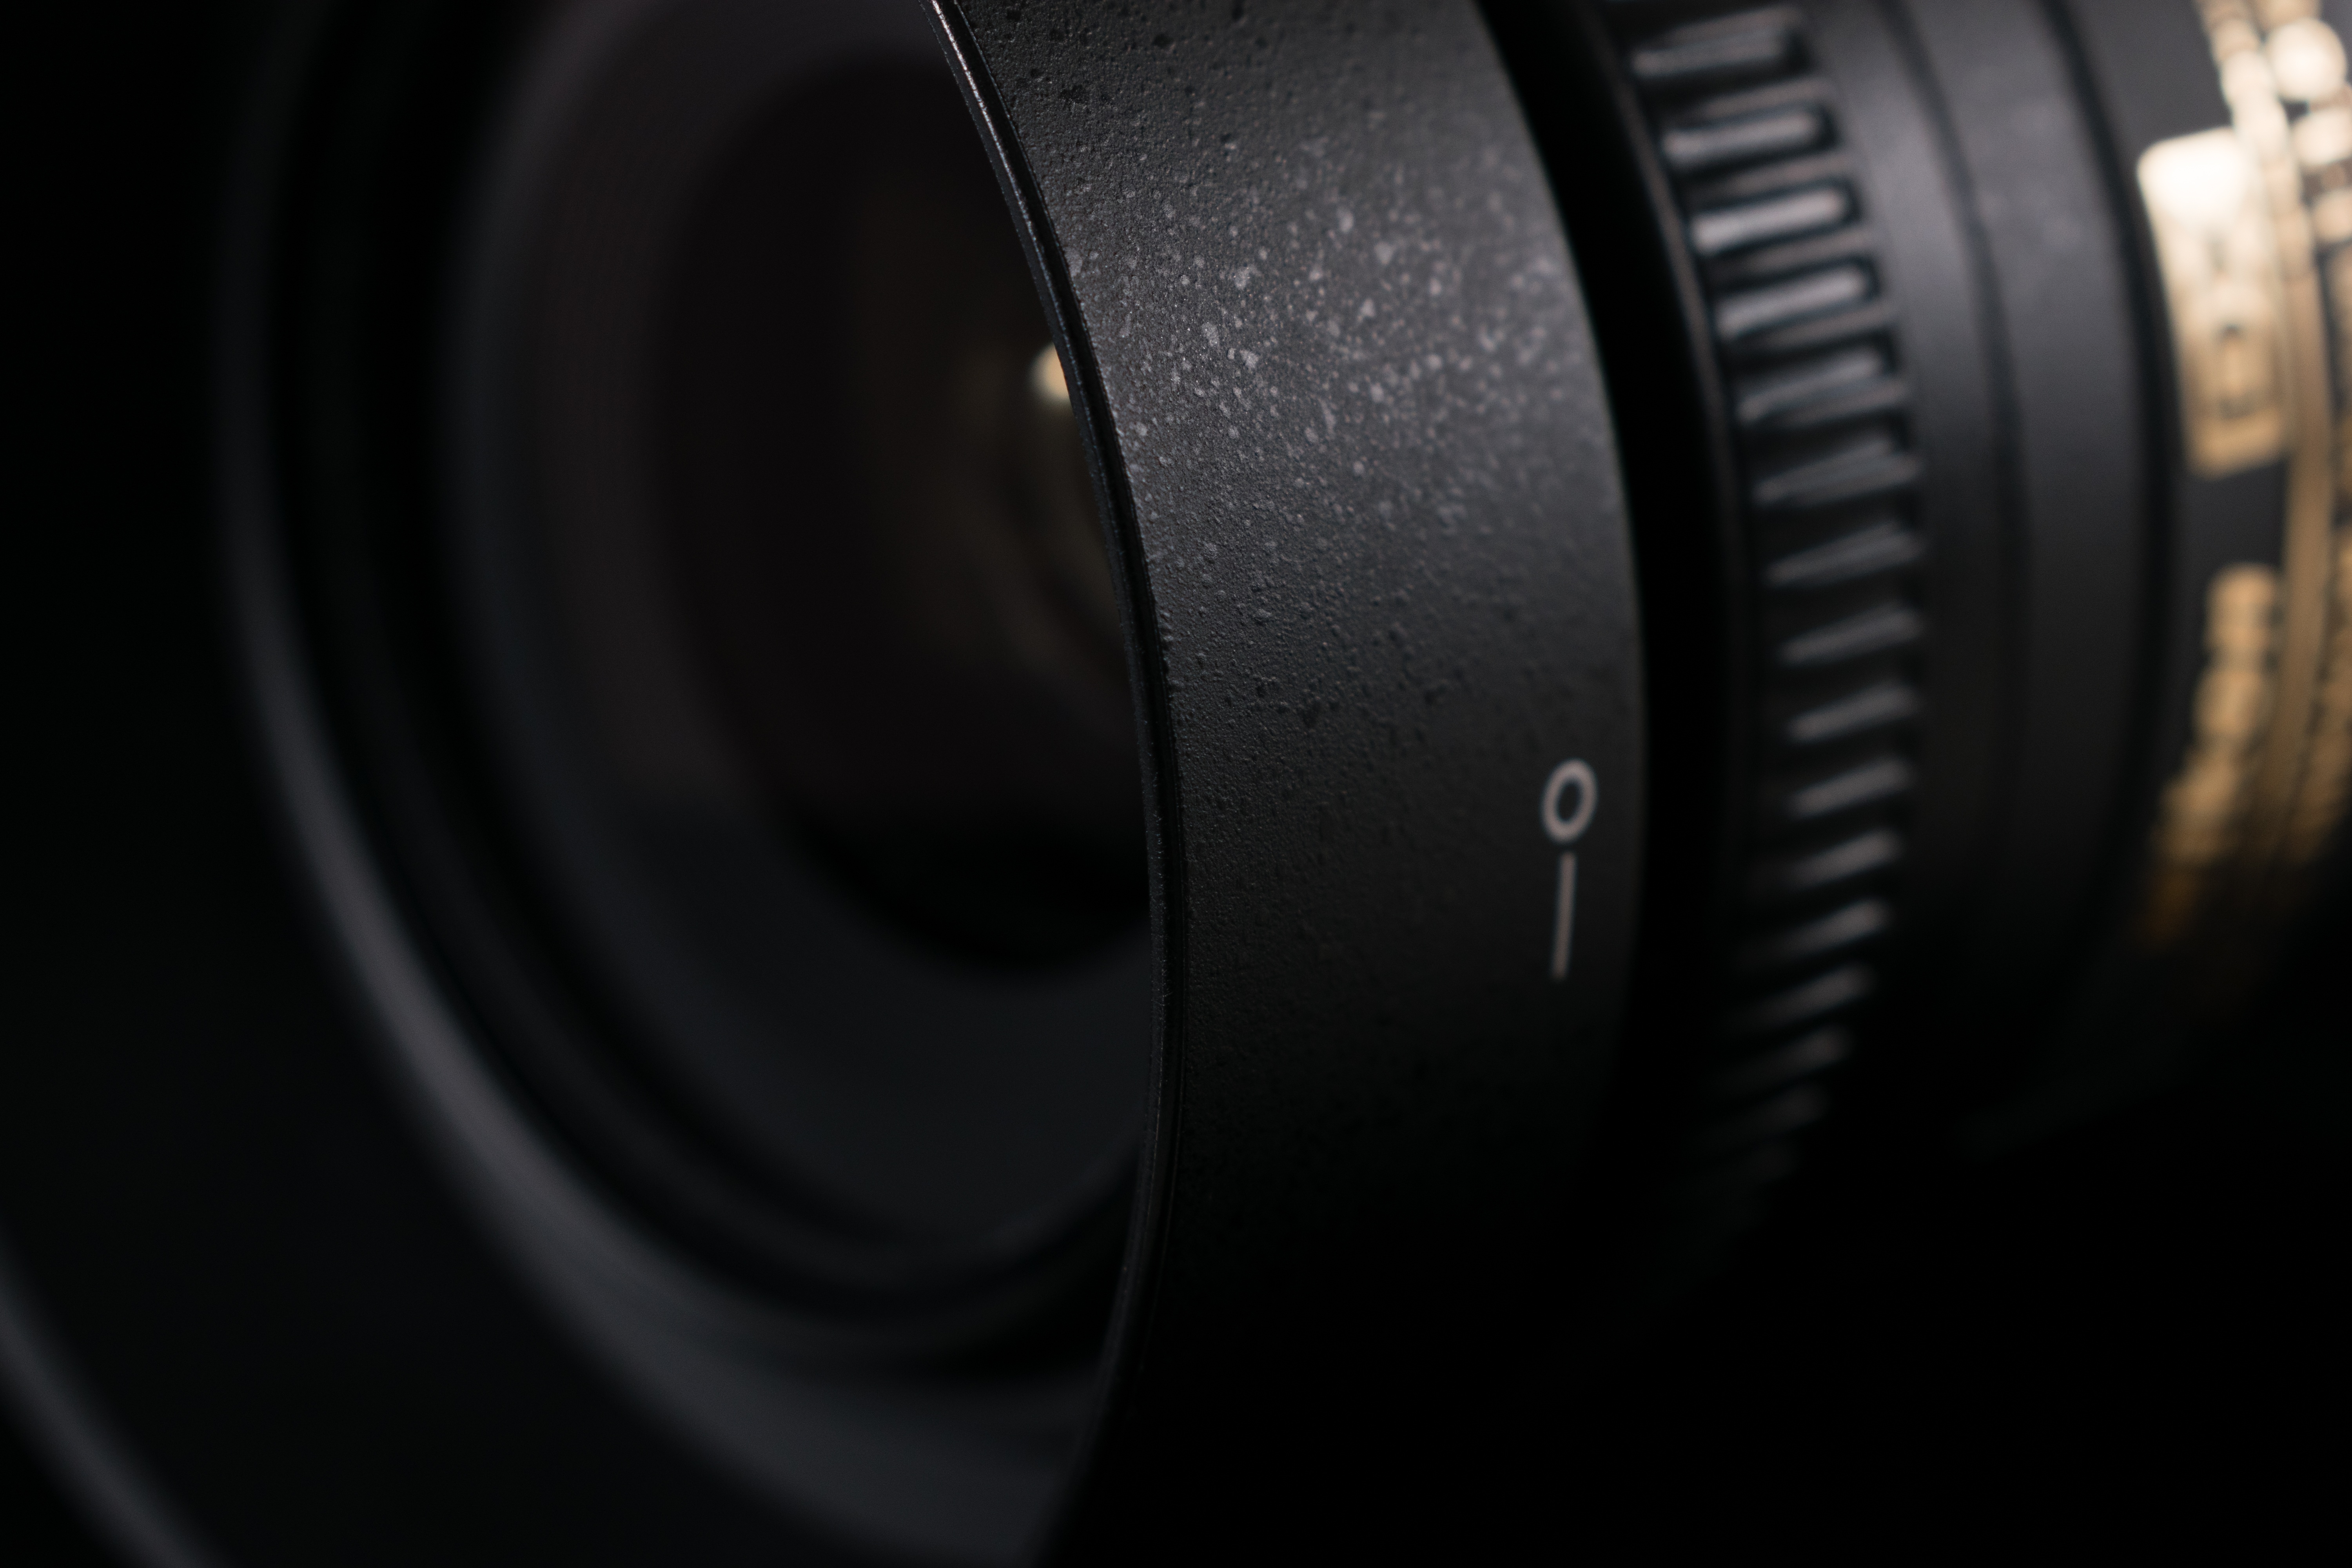
black and white, technology, camera, photography, wheel, slr, dslr, lens, equipment, gear, nikon, black, monochrome, reflex camera, digital camera, gold, 35mm, camera lens, single lens reflex camera, cameras optics